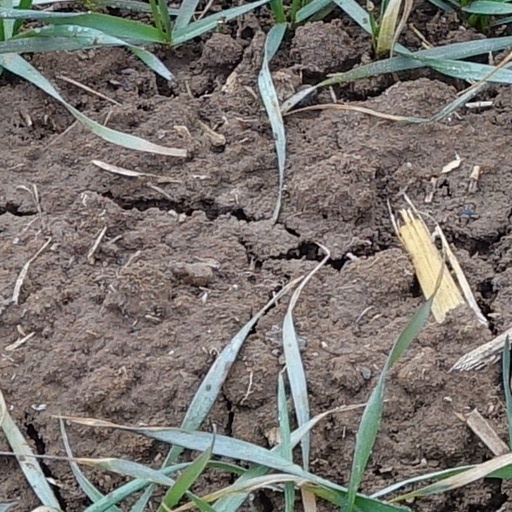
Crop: wheat